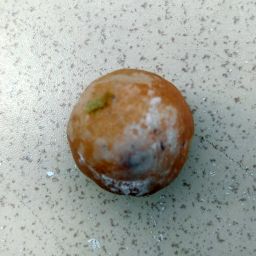
Fruit: Lime
Quality: Bad